Karamanids

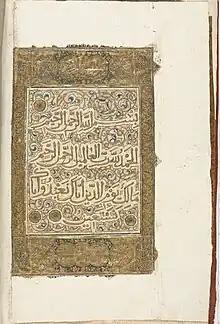
Page from the Quran manuscript made for Halil of Karaman. Konya, 1314. Mevlâna Museum

The Karamanids traced their ancestry from Hodja Sad al-Din and his son Nure Sufi Bey, who emigrated from Arran (roughly encompassing modern-day Azerbaijan) to Sivas because of the Mongol invasion in 1230.